Royal IHC

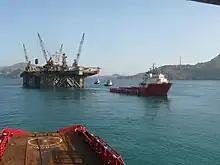
"Castoro 7" ex-"Viking Piper"

From the mid-1960s Gusto Schiedam would focus on offshore products like Drillships and Oil Platforms. It also built Pipe-laying ships like the massive "Castoro 7". A project that was a bit too big for a medium-sized shipbuilder.